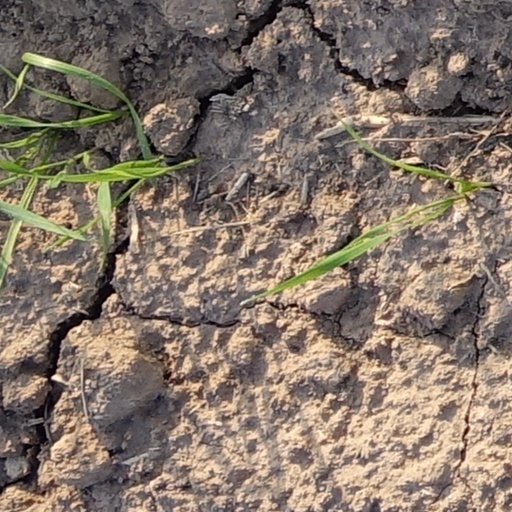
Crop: wheat